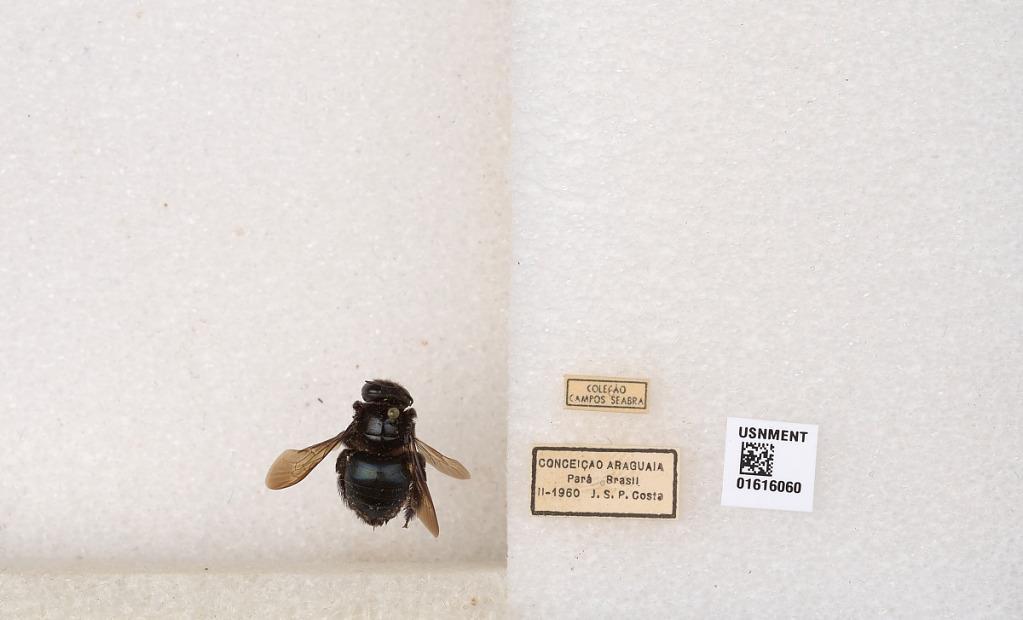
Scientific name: Xylocopa (Schonnherria) subcyanea Pérez
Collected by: J. Costa
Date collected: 1960-2-1
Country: Brazil
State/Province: Para
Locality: Conceicao Araguaia